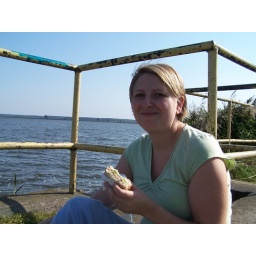
Jeanne eating by lake